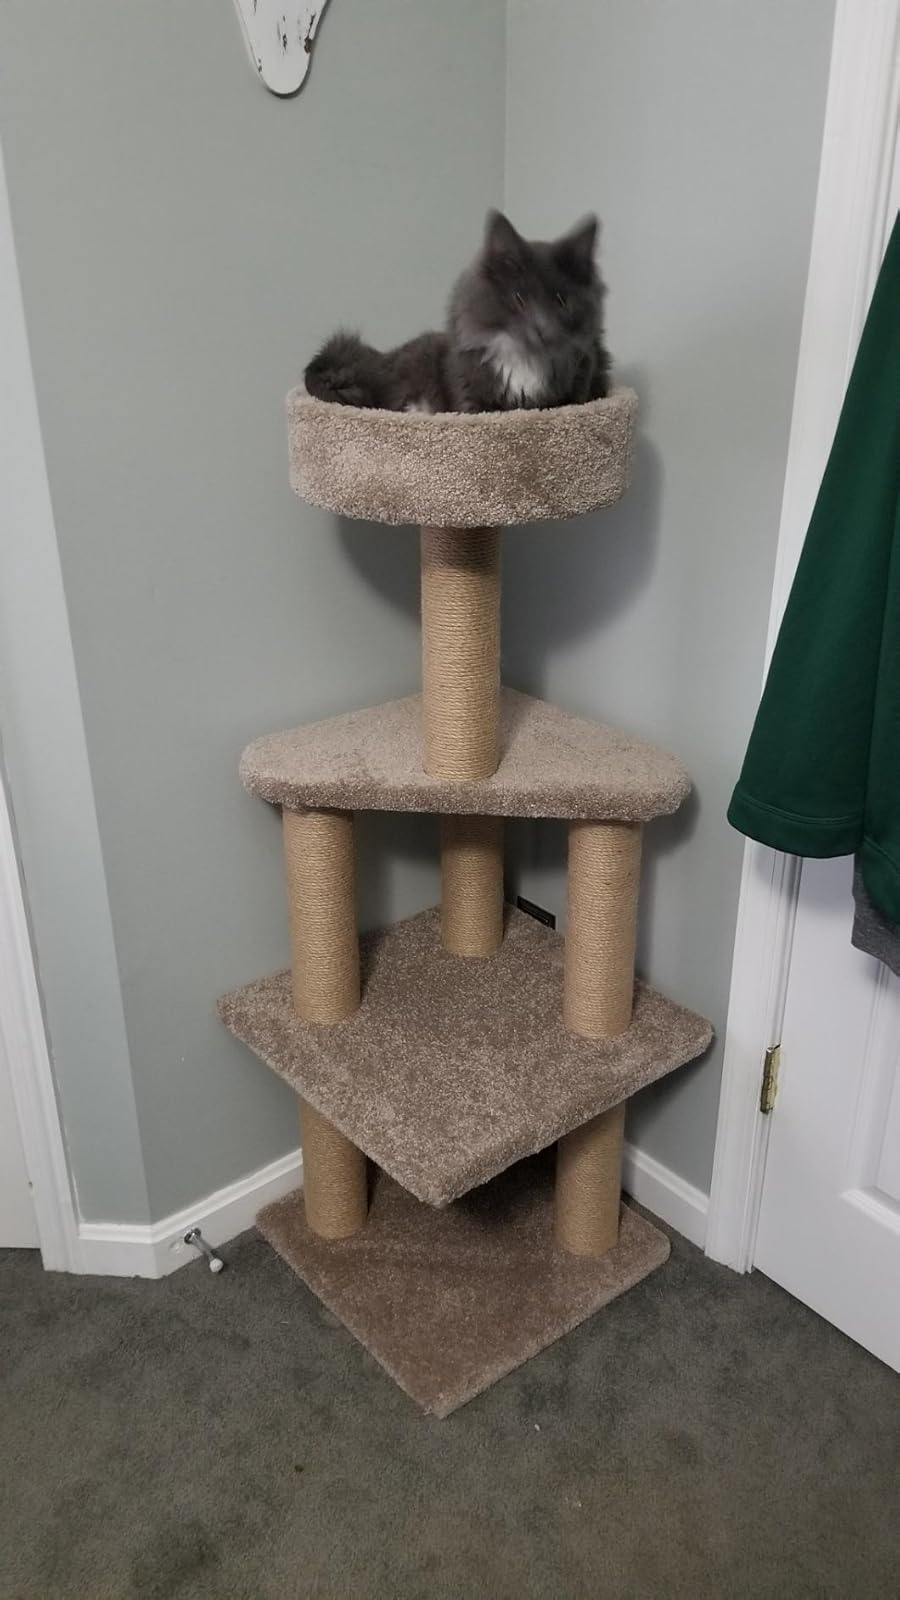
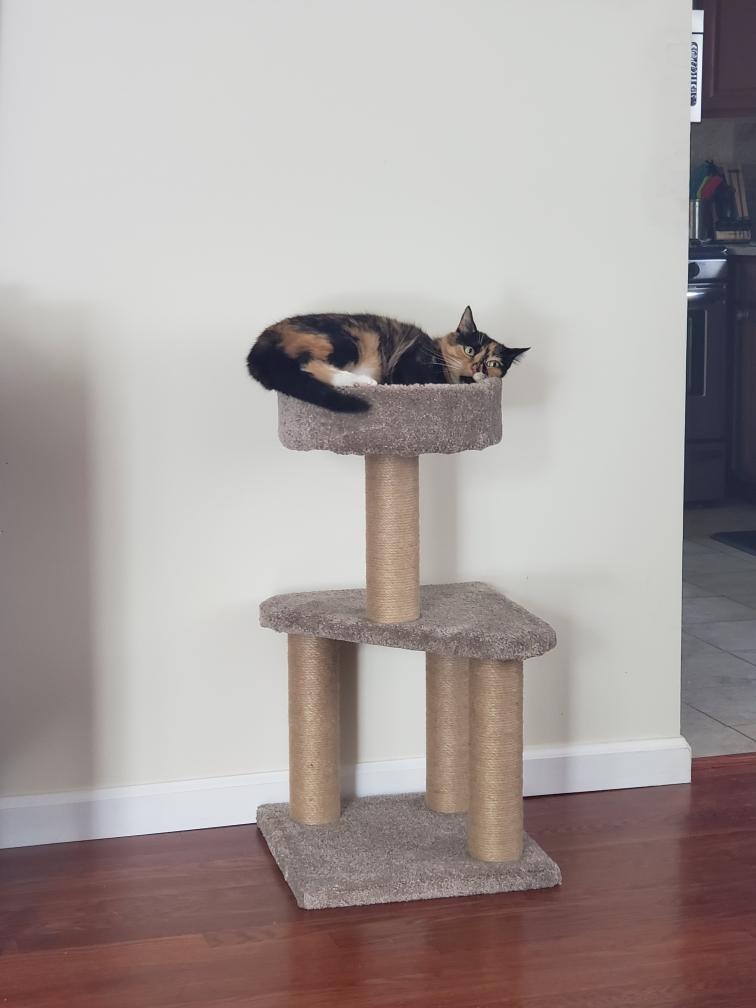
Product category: items_cat tree
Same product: no